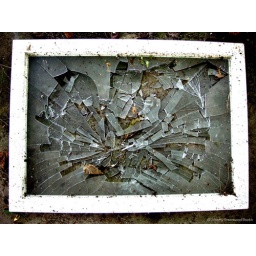
Smashed window frame somewhere up a mountain in Gwangju, Korea.